Madison Avenue Bridge

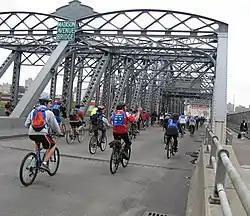
Bicyclists crossing the bridge during the Five Boro Bike Tour

For 2011, the NYCDOT reported an average daily traffic volume in both directions of 41,423; having reached a peak of 49,487 in 2002. Between 2000 and 2014, the bridge opened for vessels 69 times.